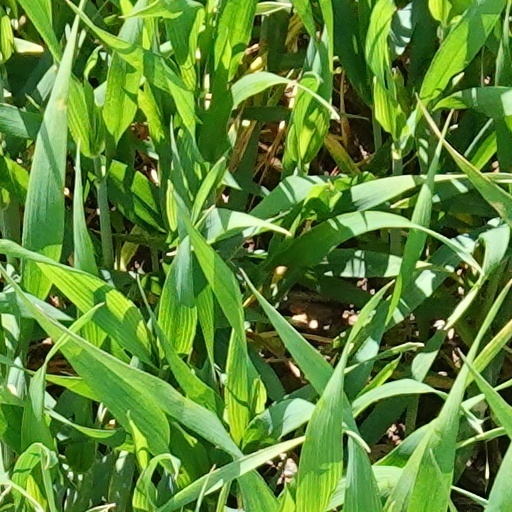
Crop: wheat